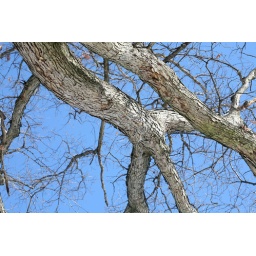
tree outside the house in the yard.